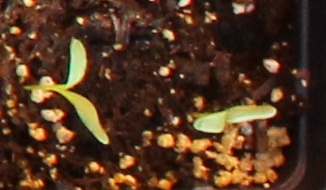
Label: Sugar beet